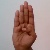
The image shows a hand gesture representing the letter 'B' in Indian Sign Language.